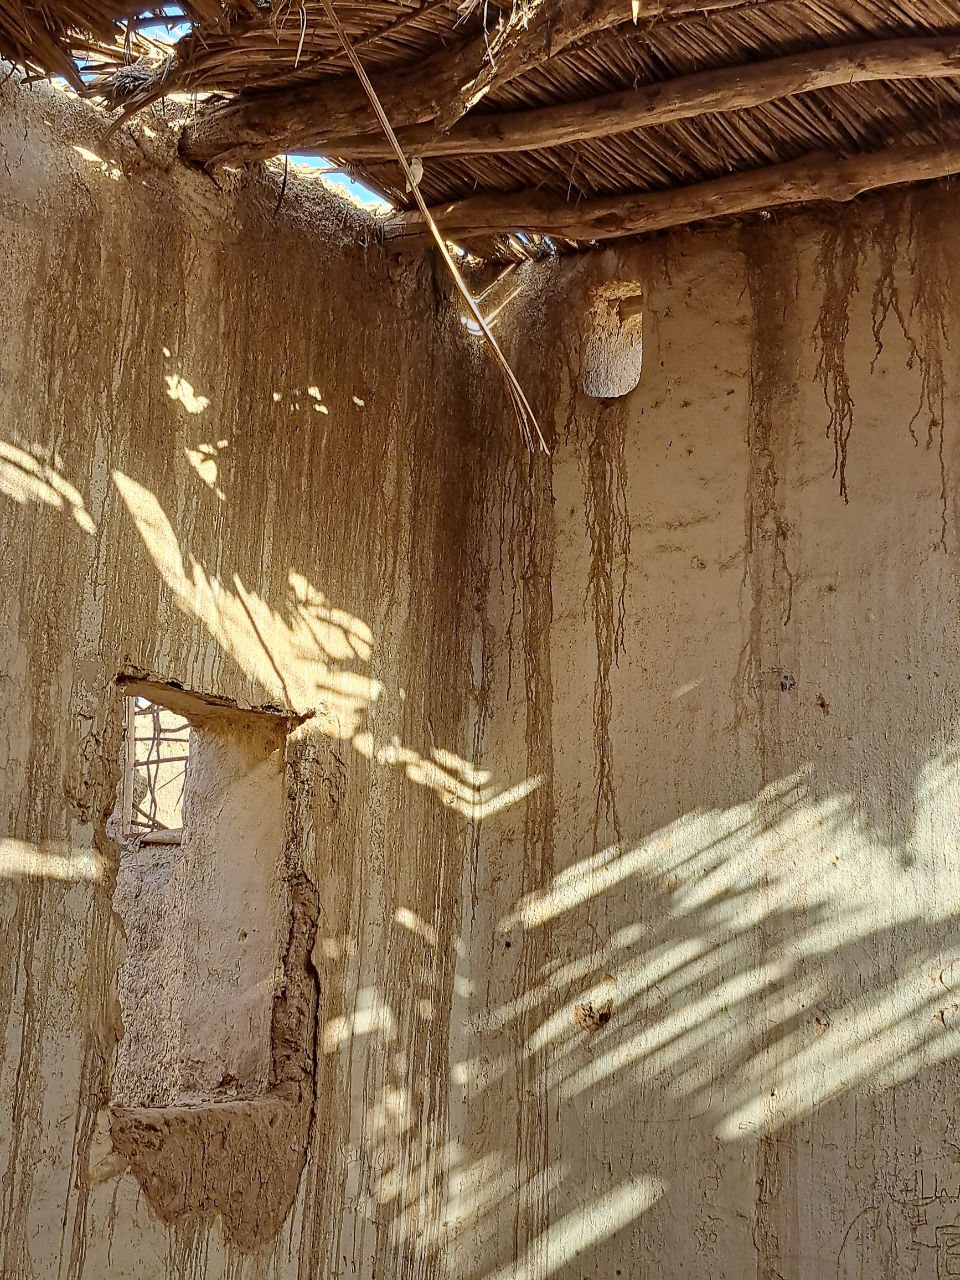
الوصف بالفصحى: مشهد داخلي لمنزل تقليدي قديم
الوصف بالعامية السودانية: منظر من جوا لبيت قديم، سقف قصب وفتحة شباك
التصنيف: Local Culture & Objects
التصنيف الفرعي: Household tools